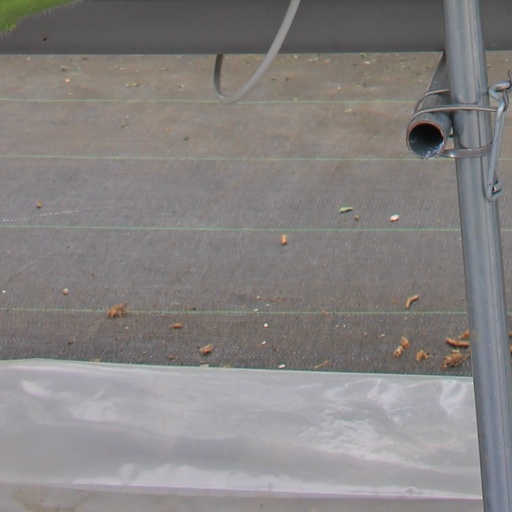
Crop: tomato